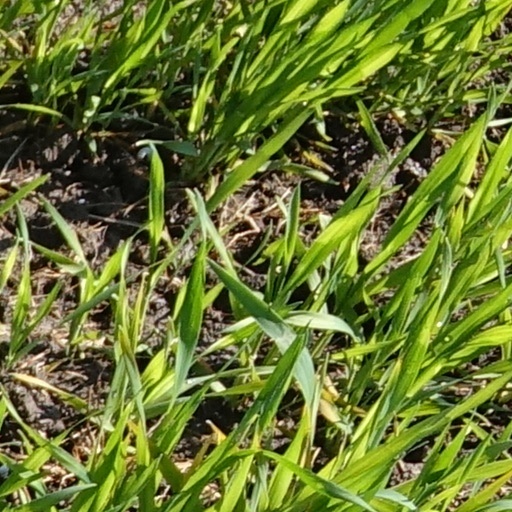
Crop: wheat